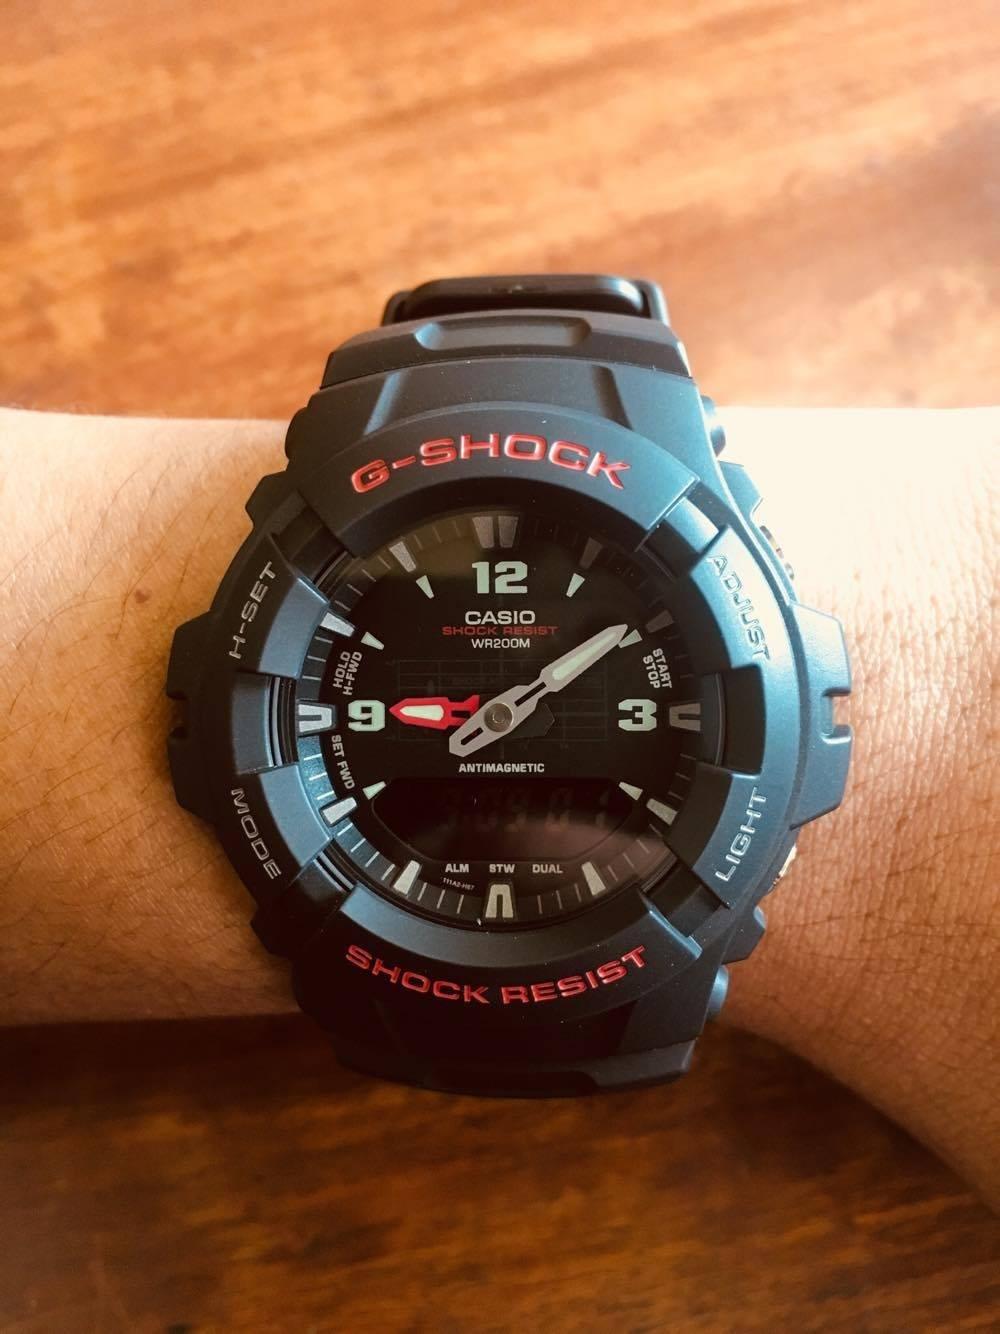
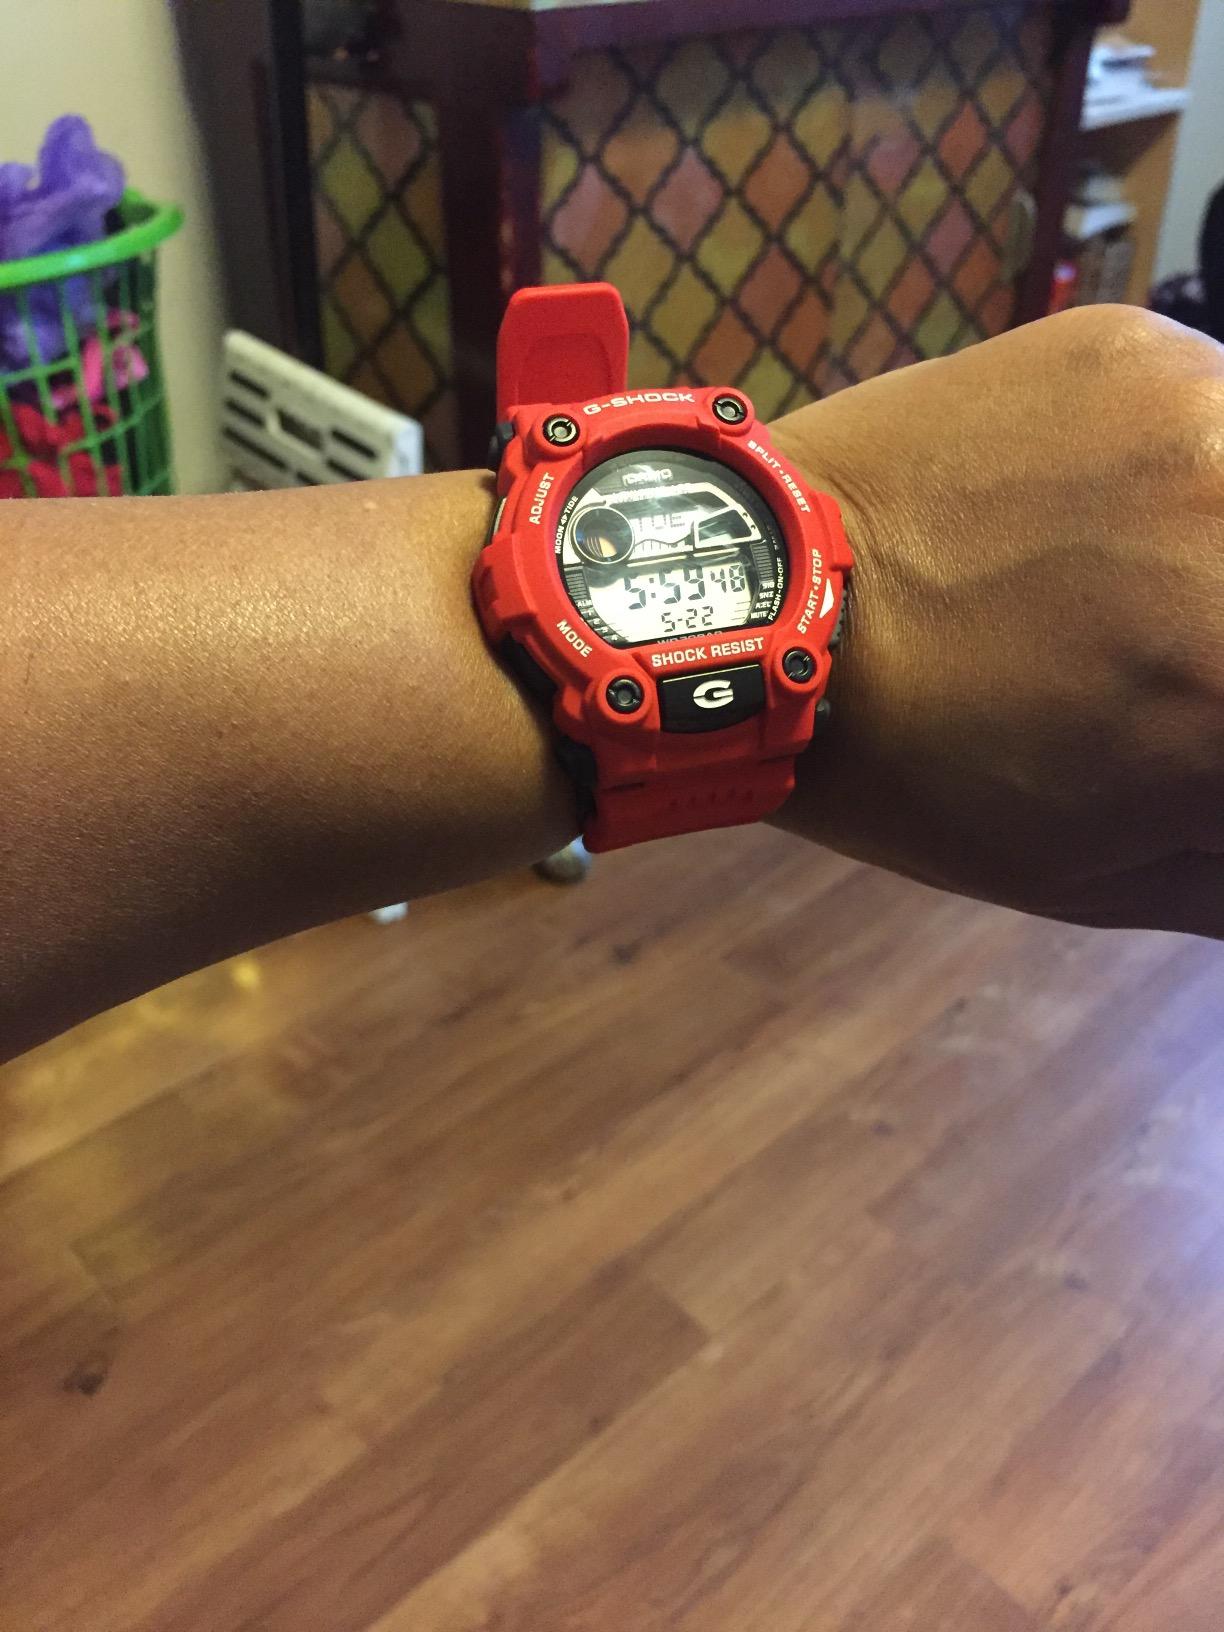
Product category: accessories_watch
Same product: no